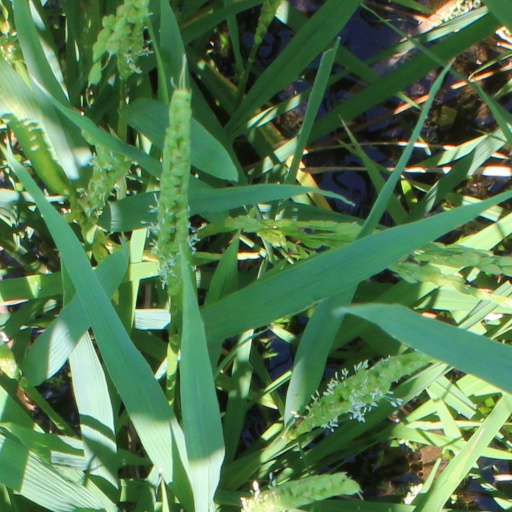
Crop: rice